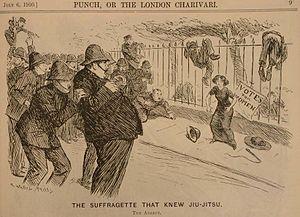
Punch est un hebdomadaire humoristique et satirique britannique fondé en 1841 et disparu en 2002.